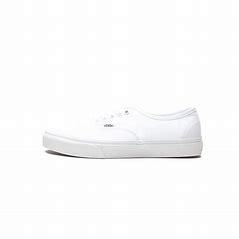
Brand: Vans
Model: UA Authentic